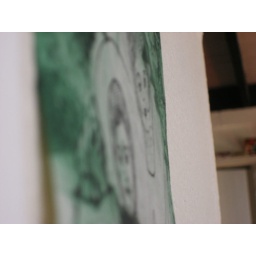
the depth of field here makes you look deep into the image. the face of the drawing in focus